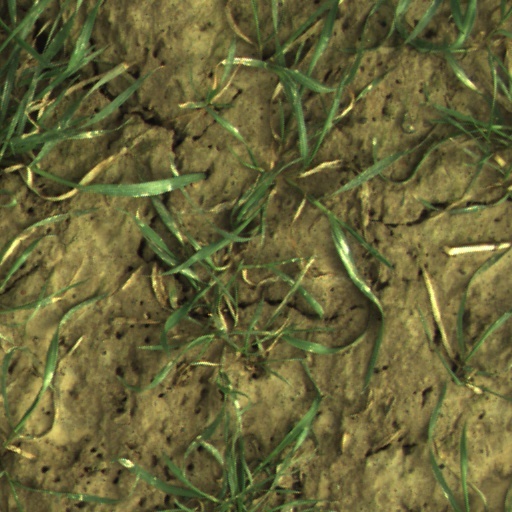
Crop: wheat